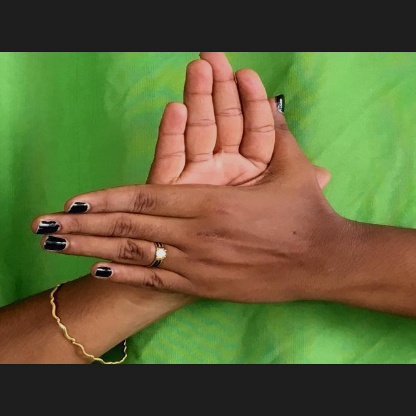
Mudra: Chakra